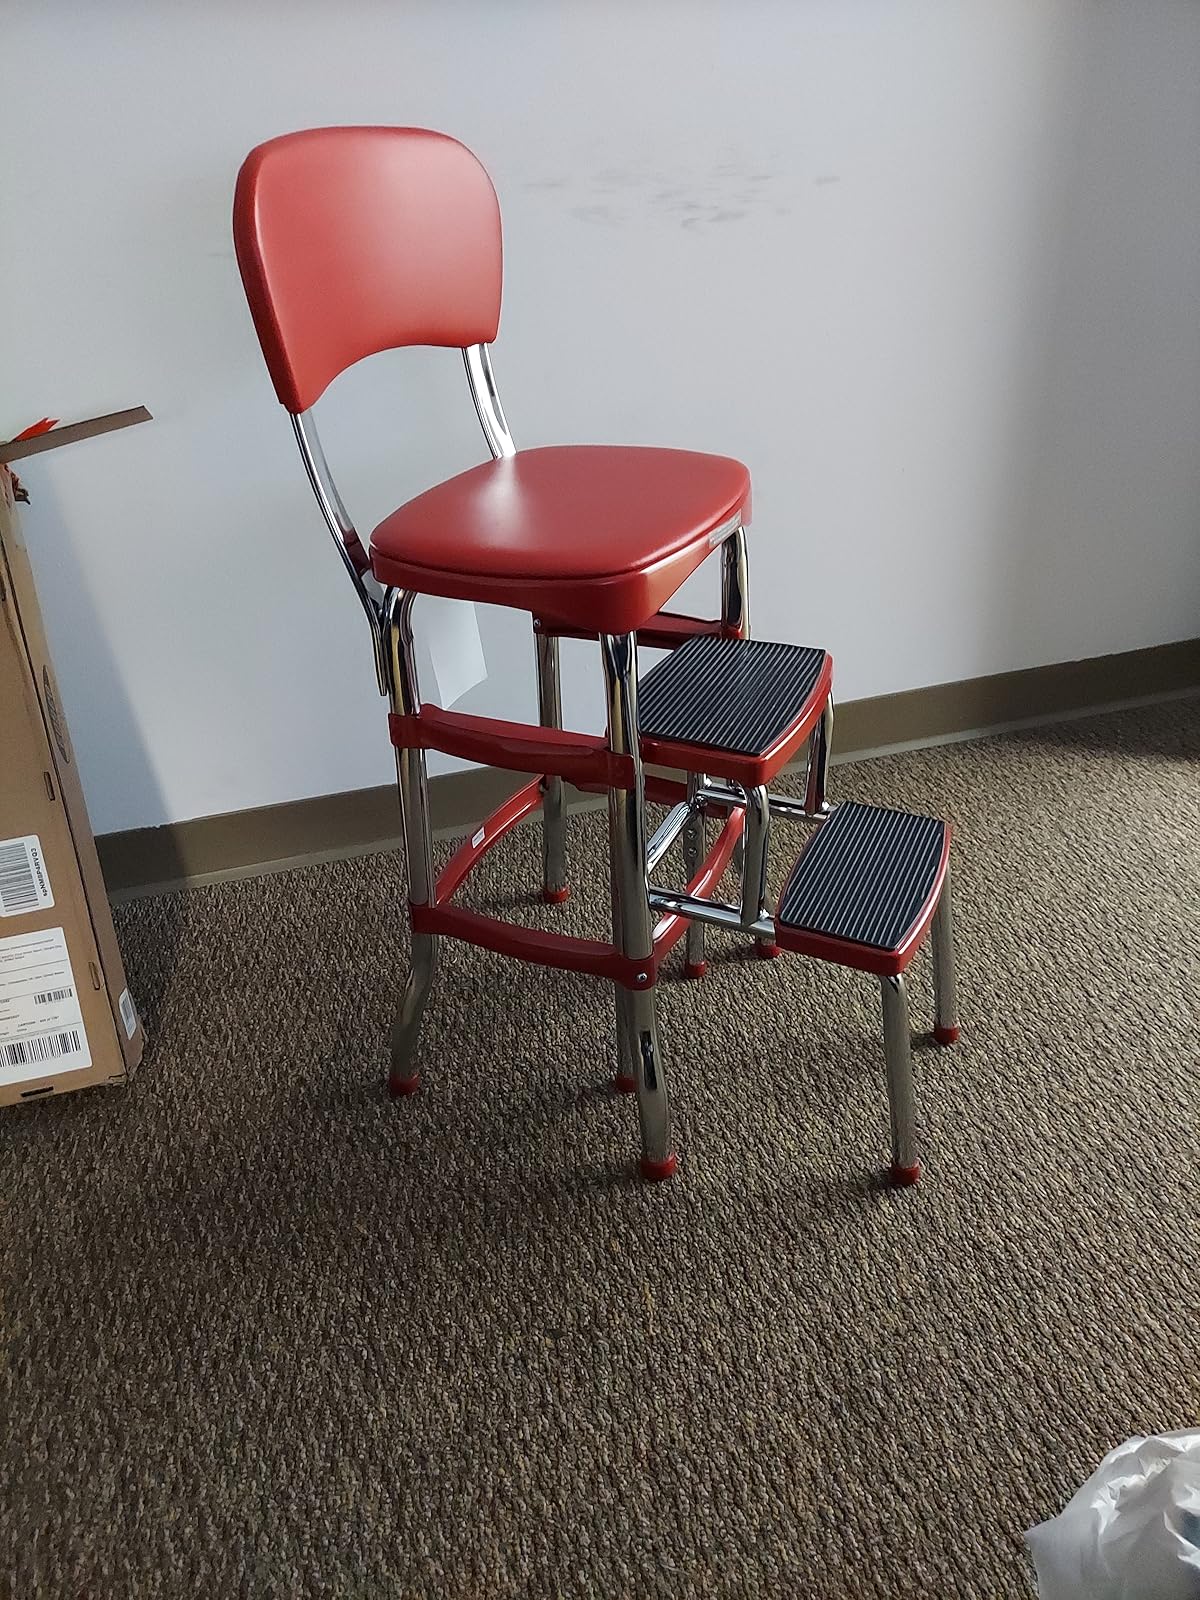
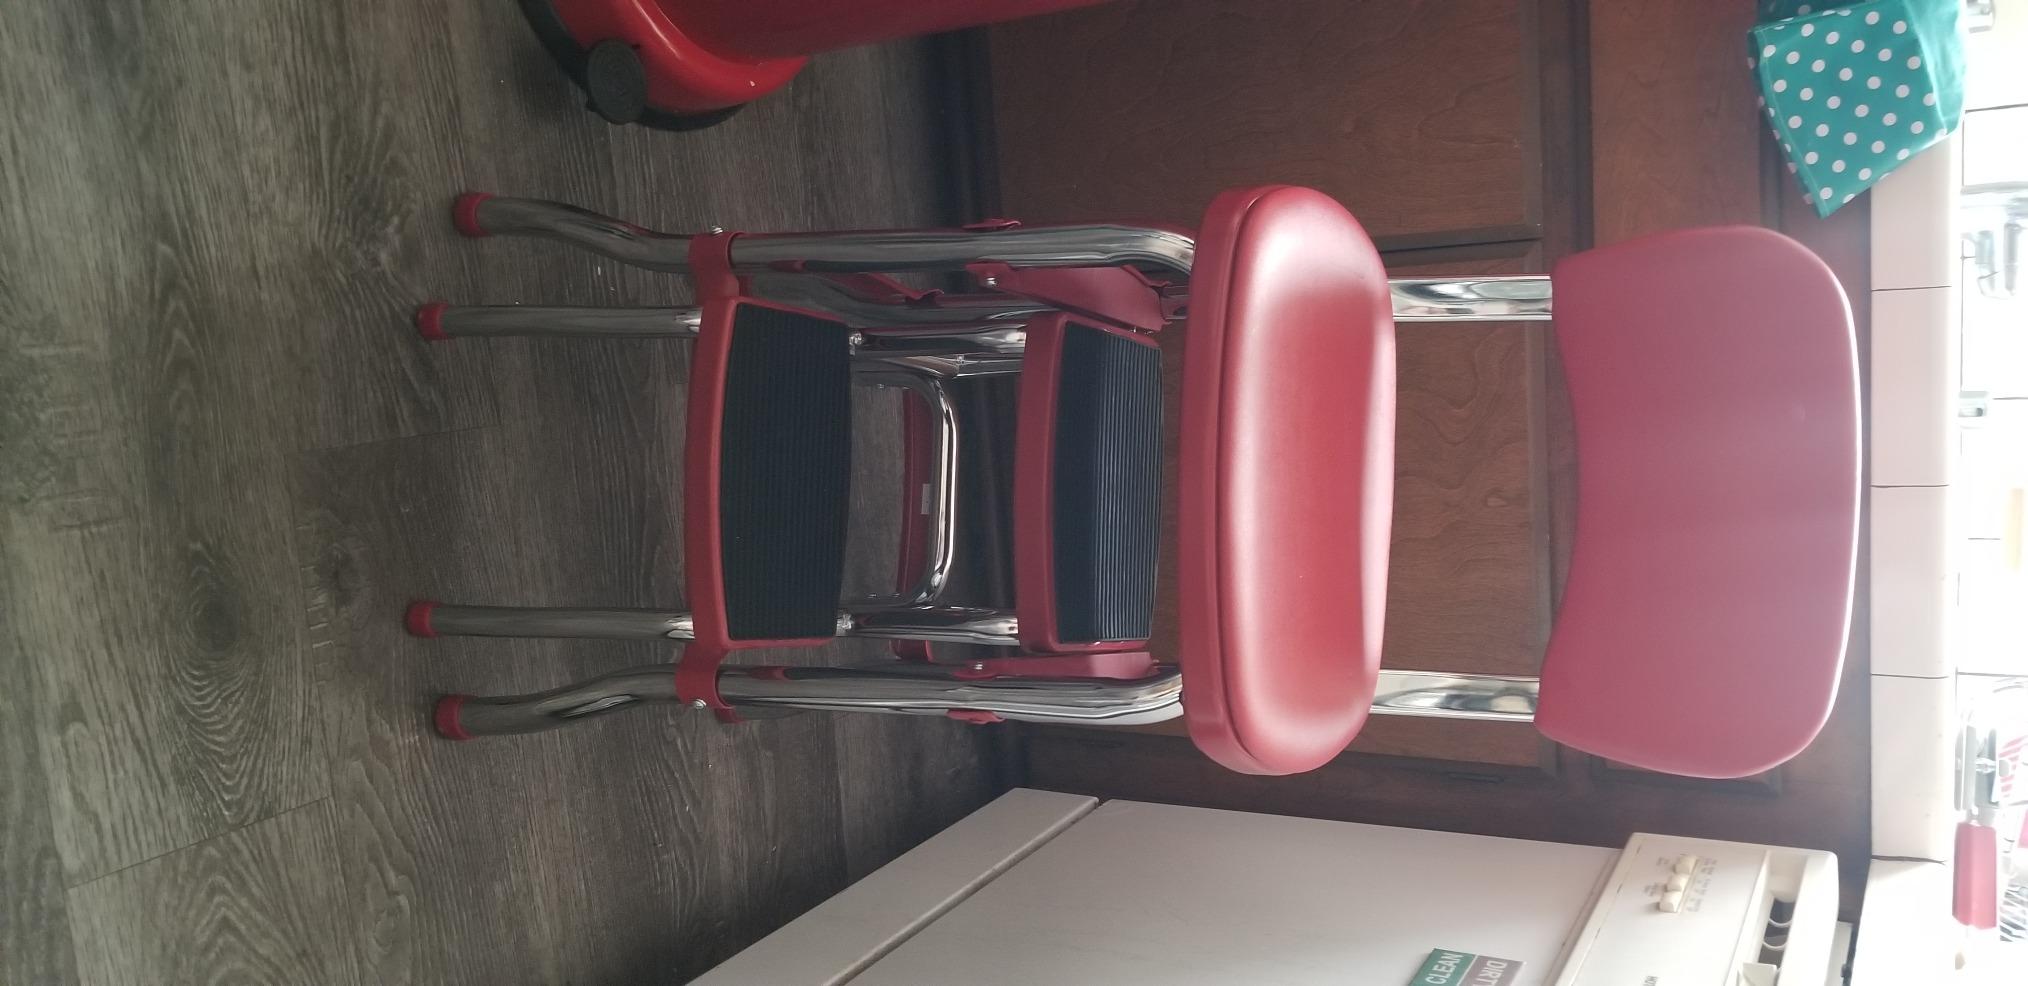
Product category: items_chair
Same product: yes